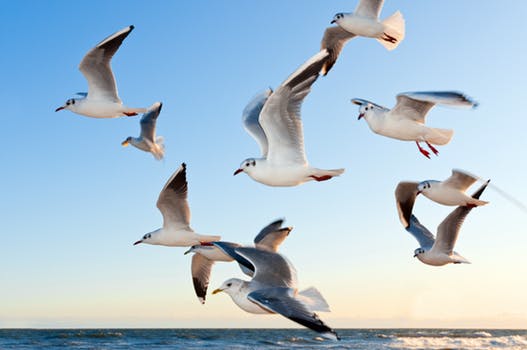
Label: No Watermark